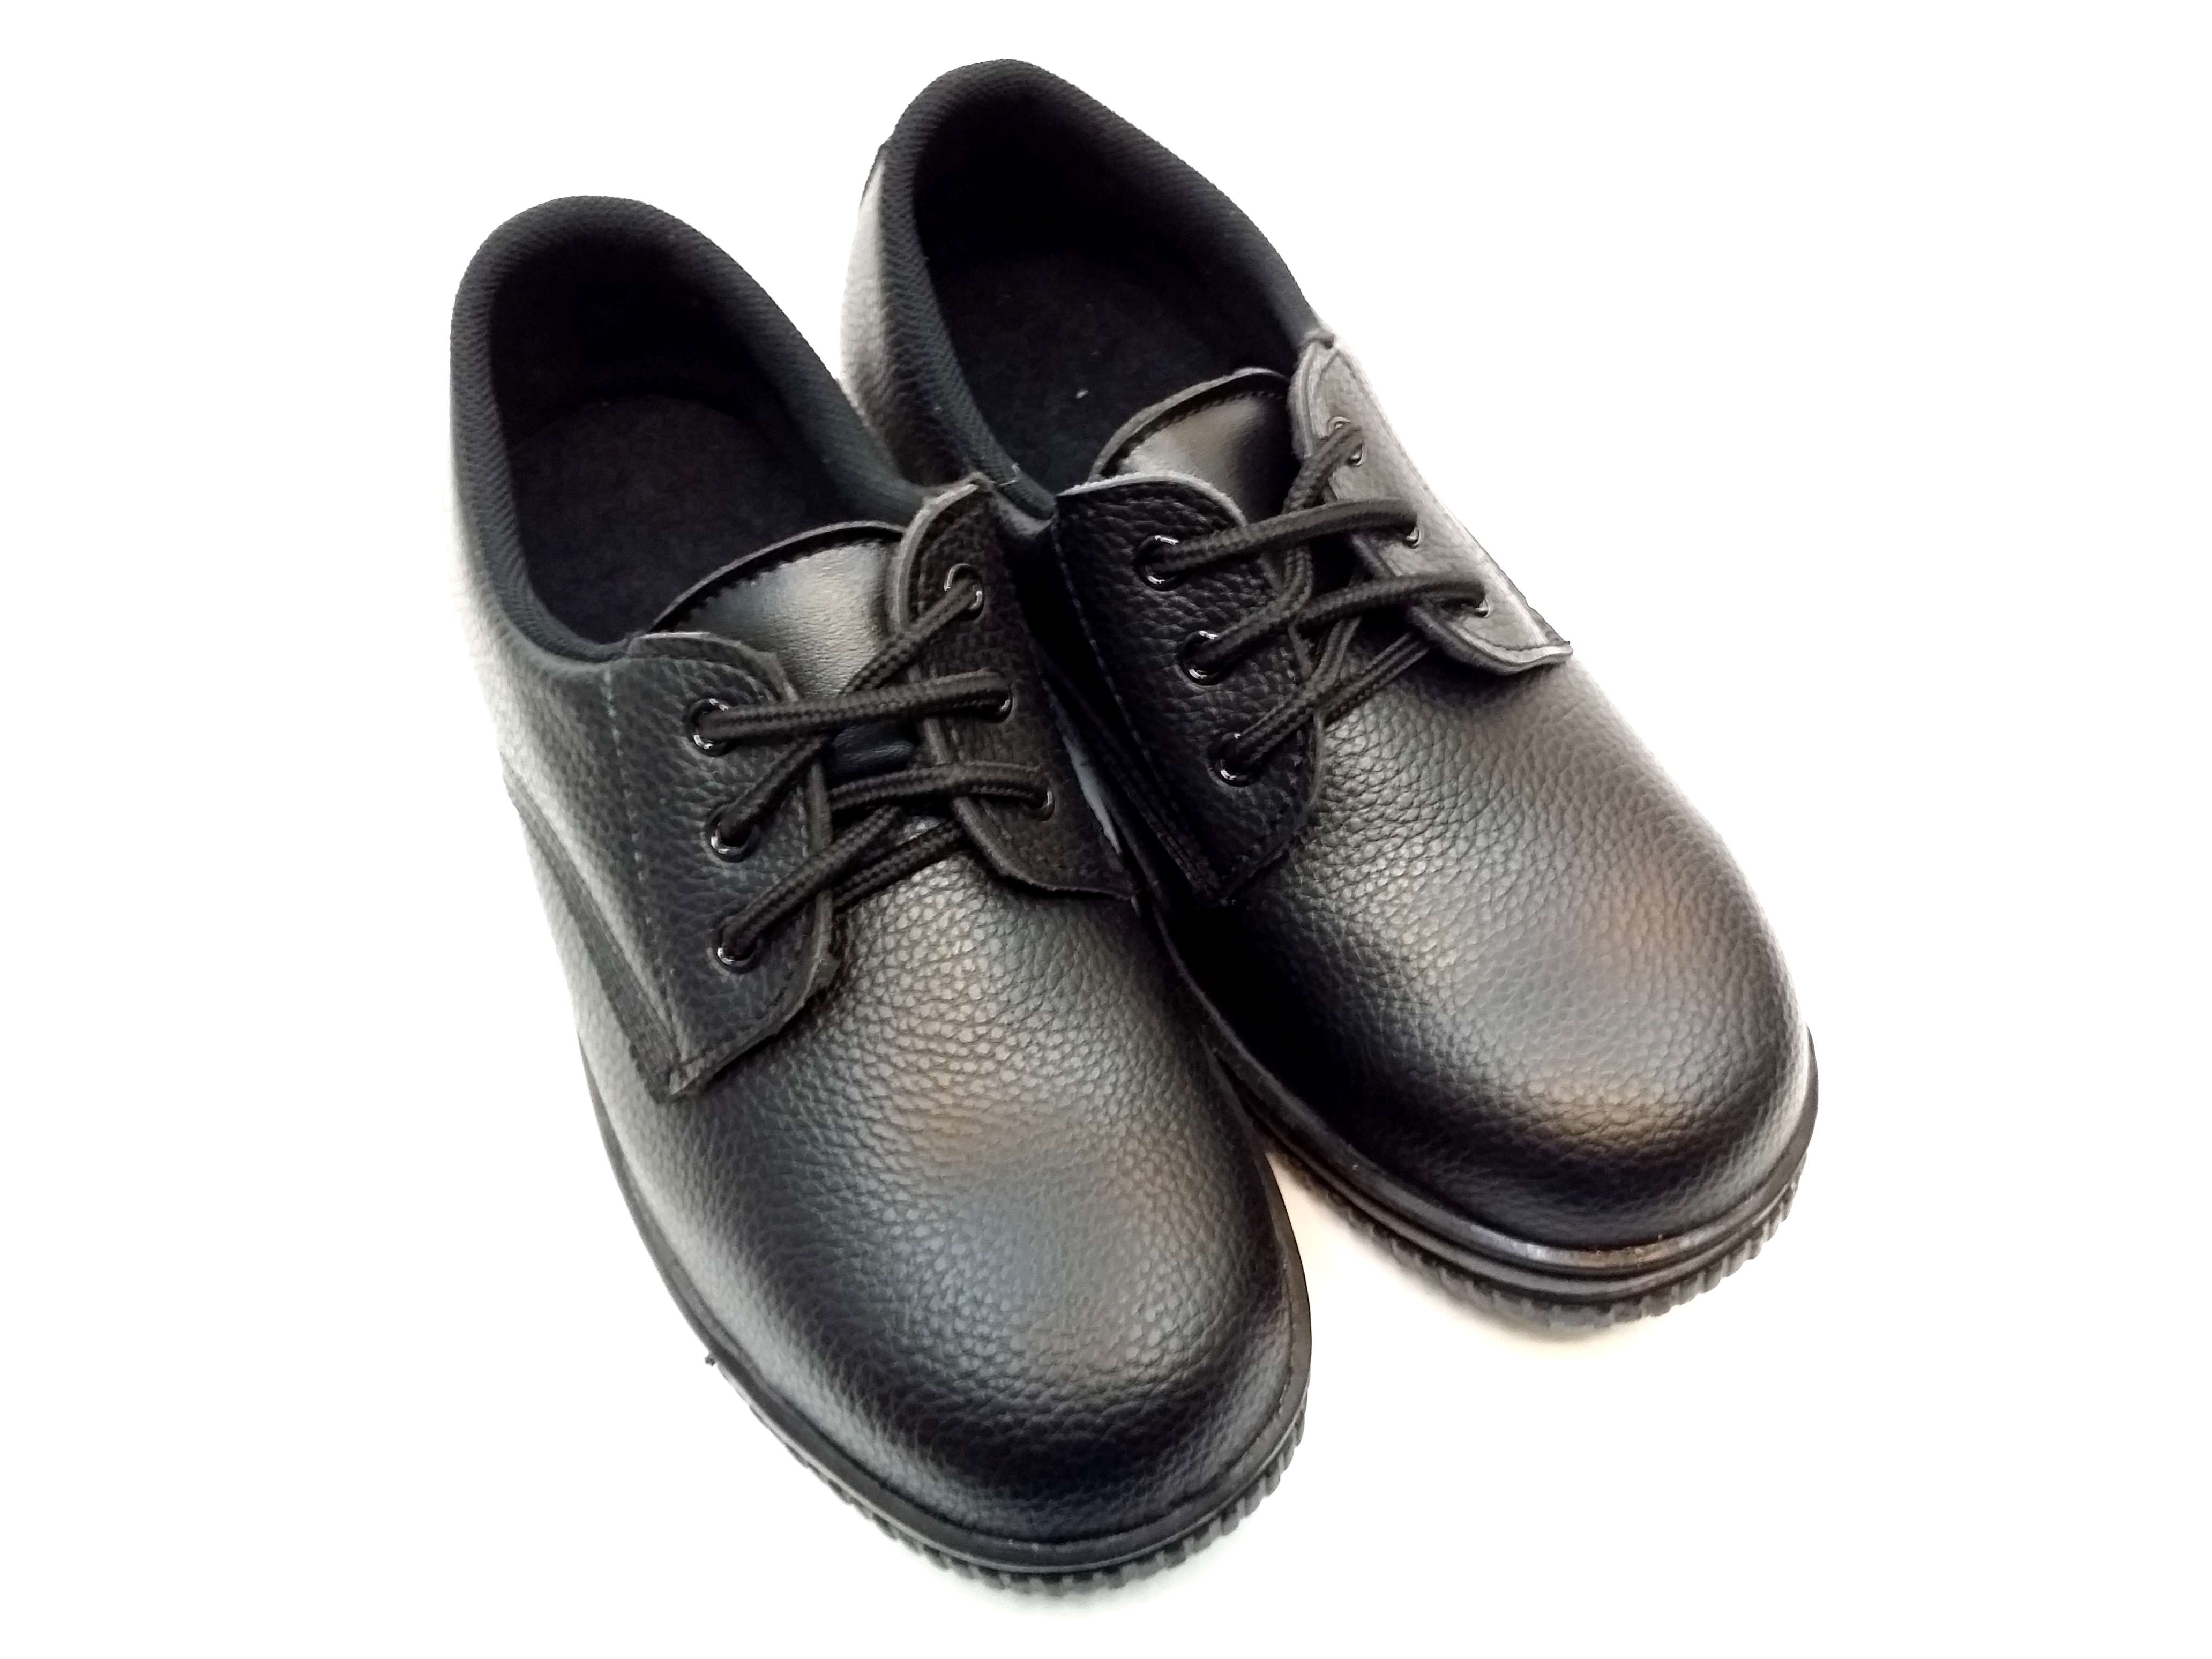
shoe, leather, product, sneakers, footwear, outdoor shoe, athletic shoe, walking shoe, oxford shoe, safety shoes, steel head shoes, anti o shoes